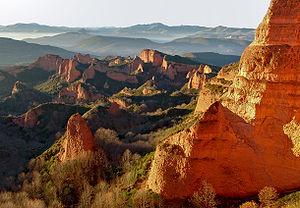
Une mine d'or est un site d'extraction d'or ou de minerai à partir duquel de l'or pourra être extrait. Il existe des techniques variées pour extraire l'or du sous-sol ou des sédiments de cours d'eau.